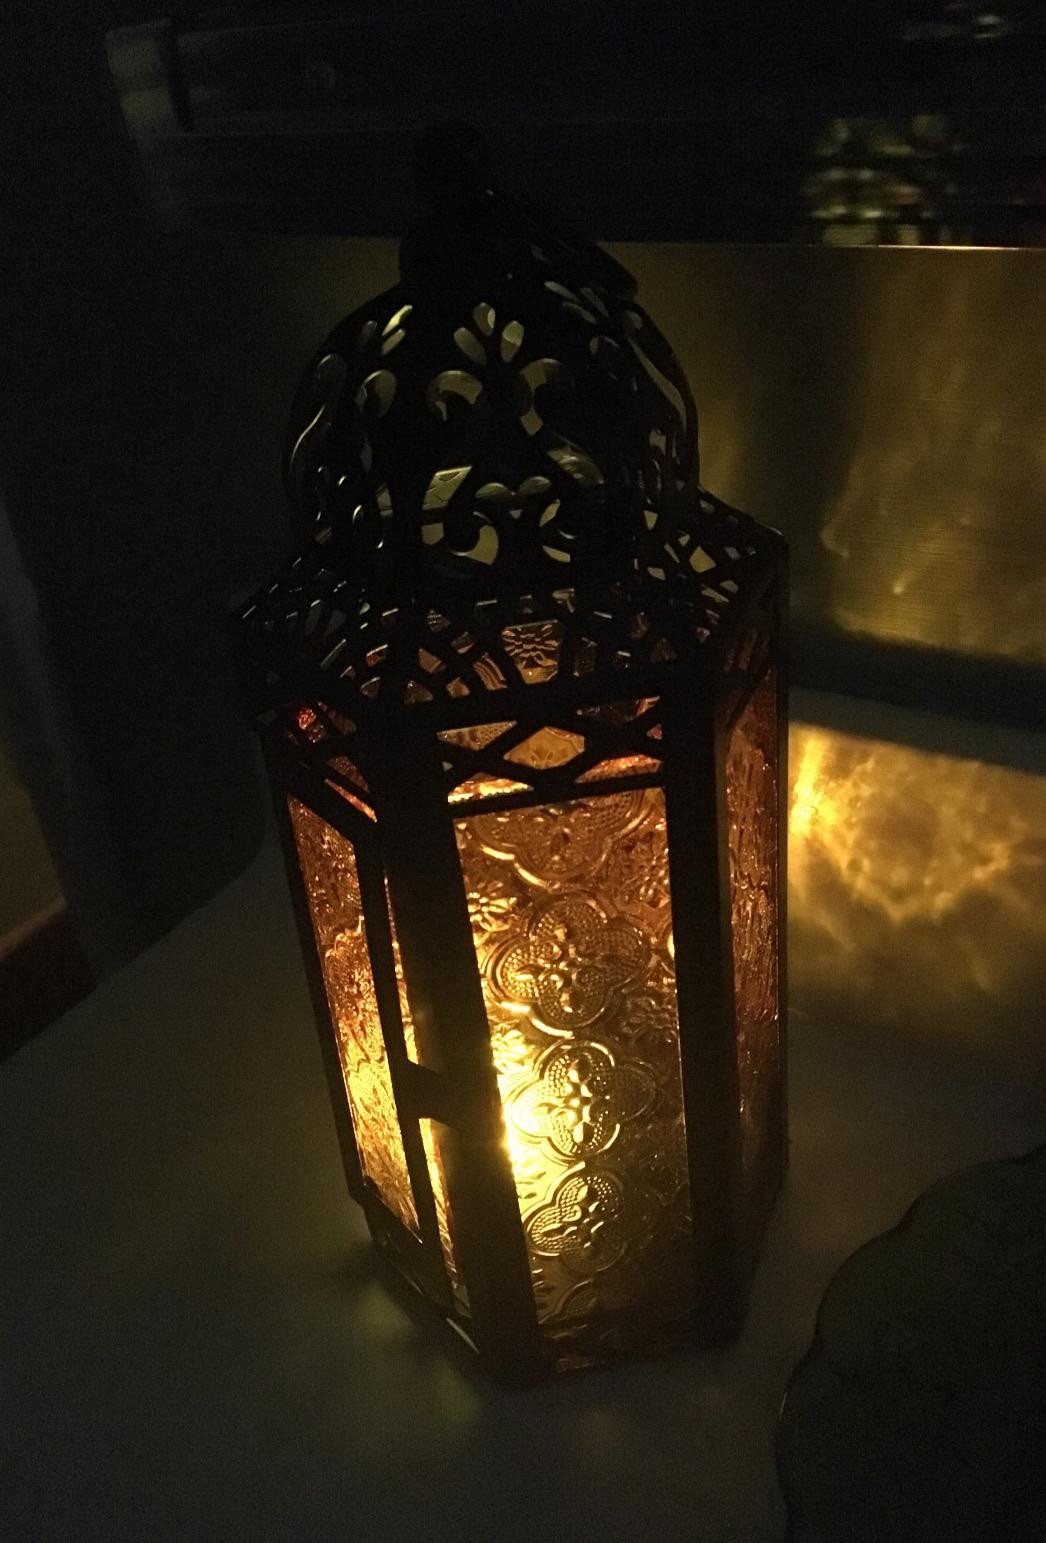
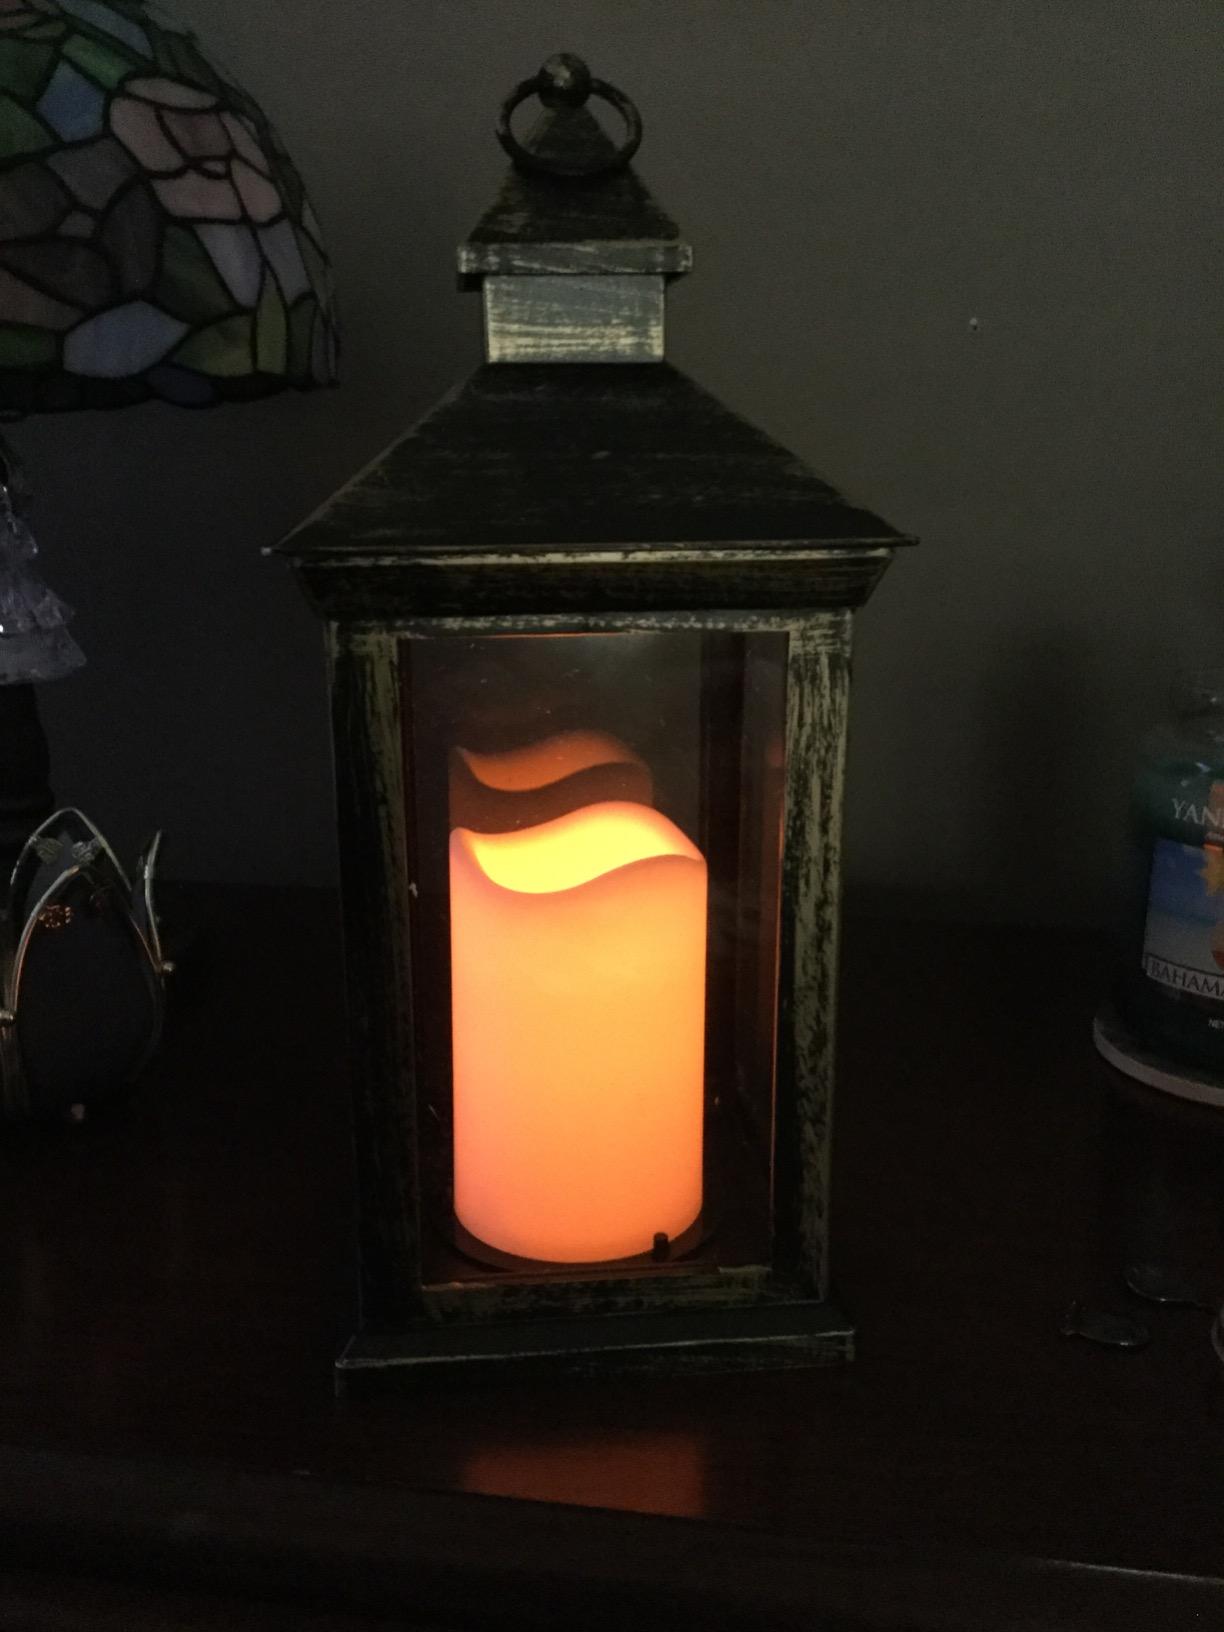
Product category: lantern
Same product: no